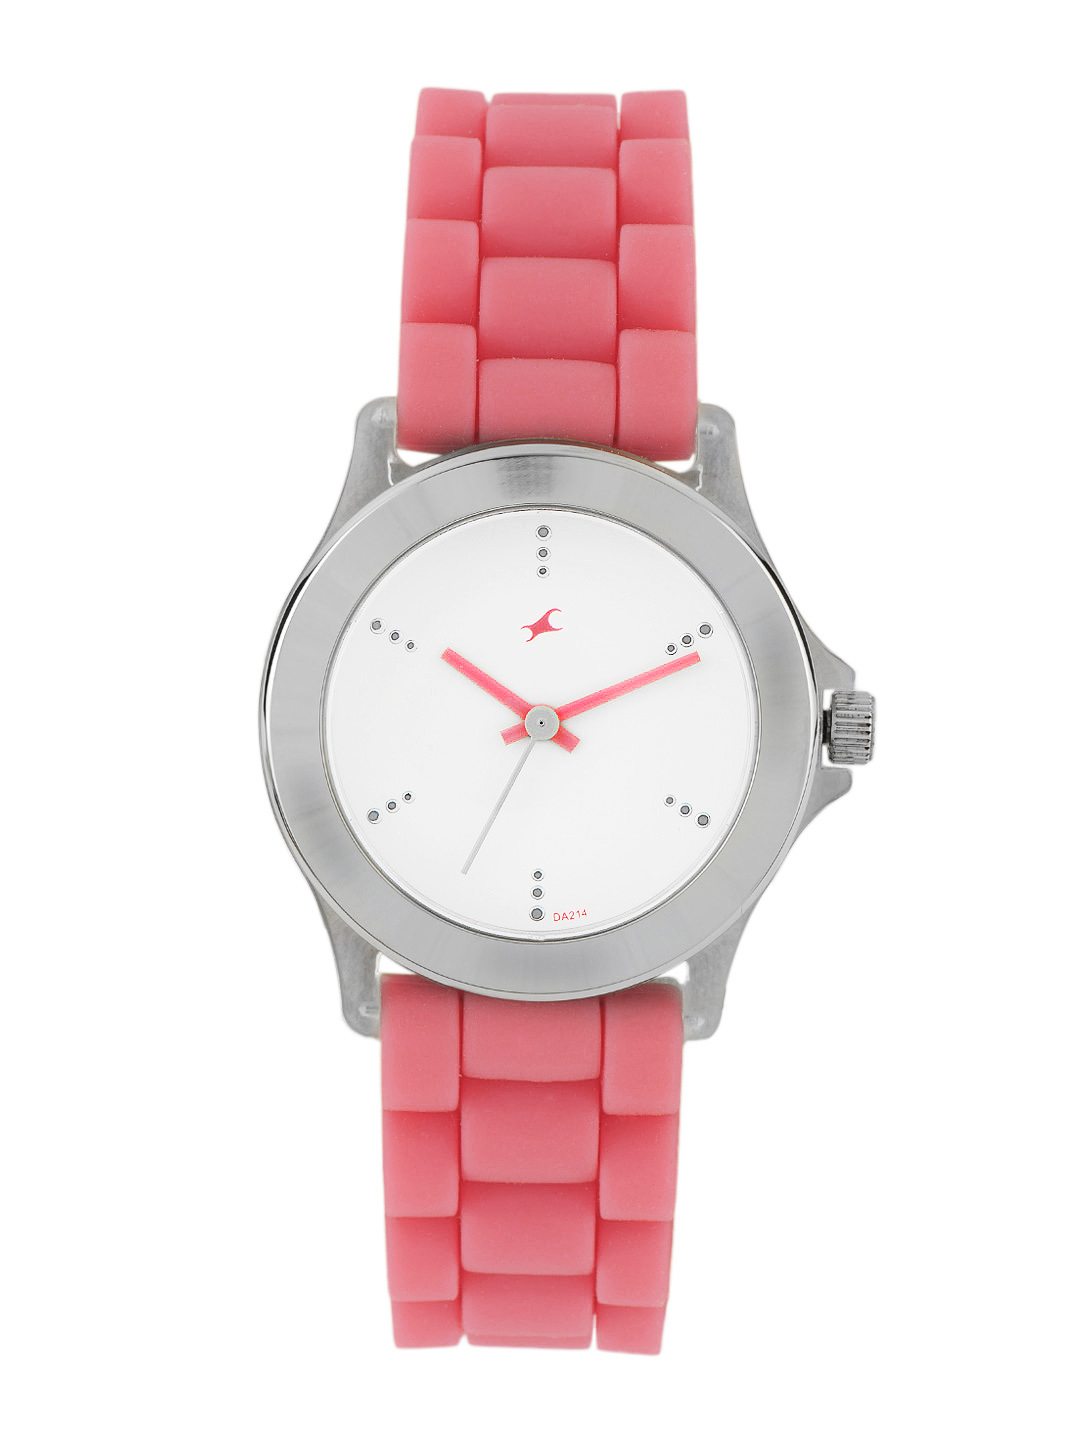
Fastrack Women White Dial Watch 9827pp07
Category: Accessories / Watches / Watches
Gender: Women
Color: White
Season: Winter 2016
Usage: Casual